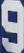
Number: 9